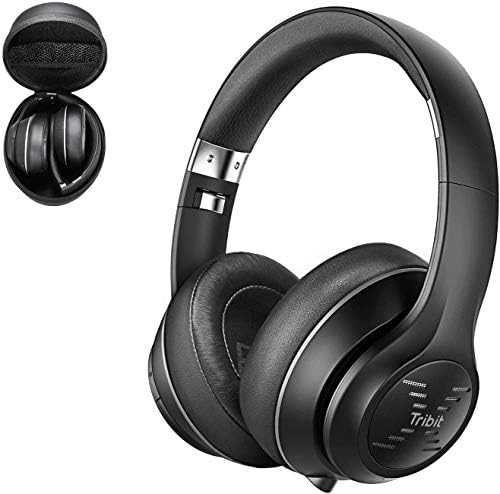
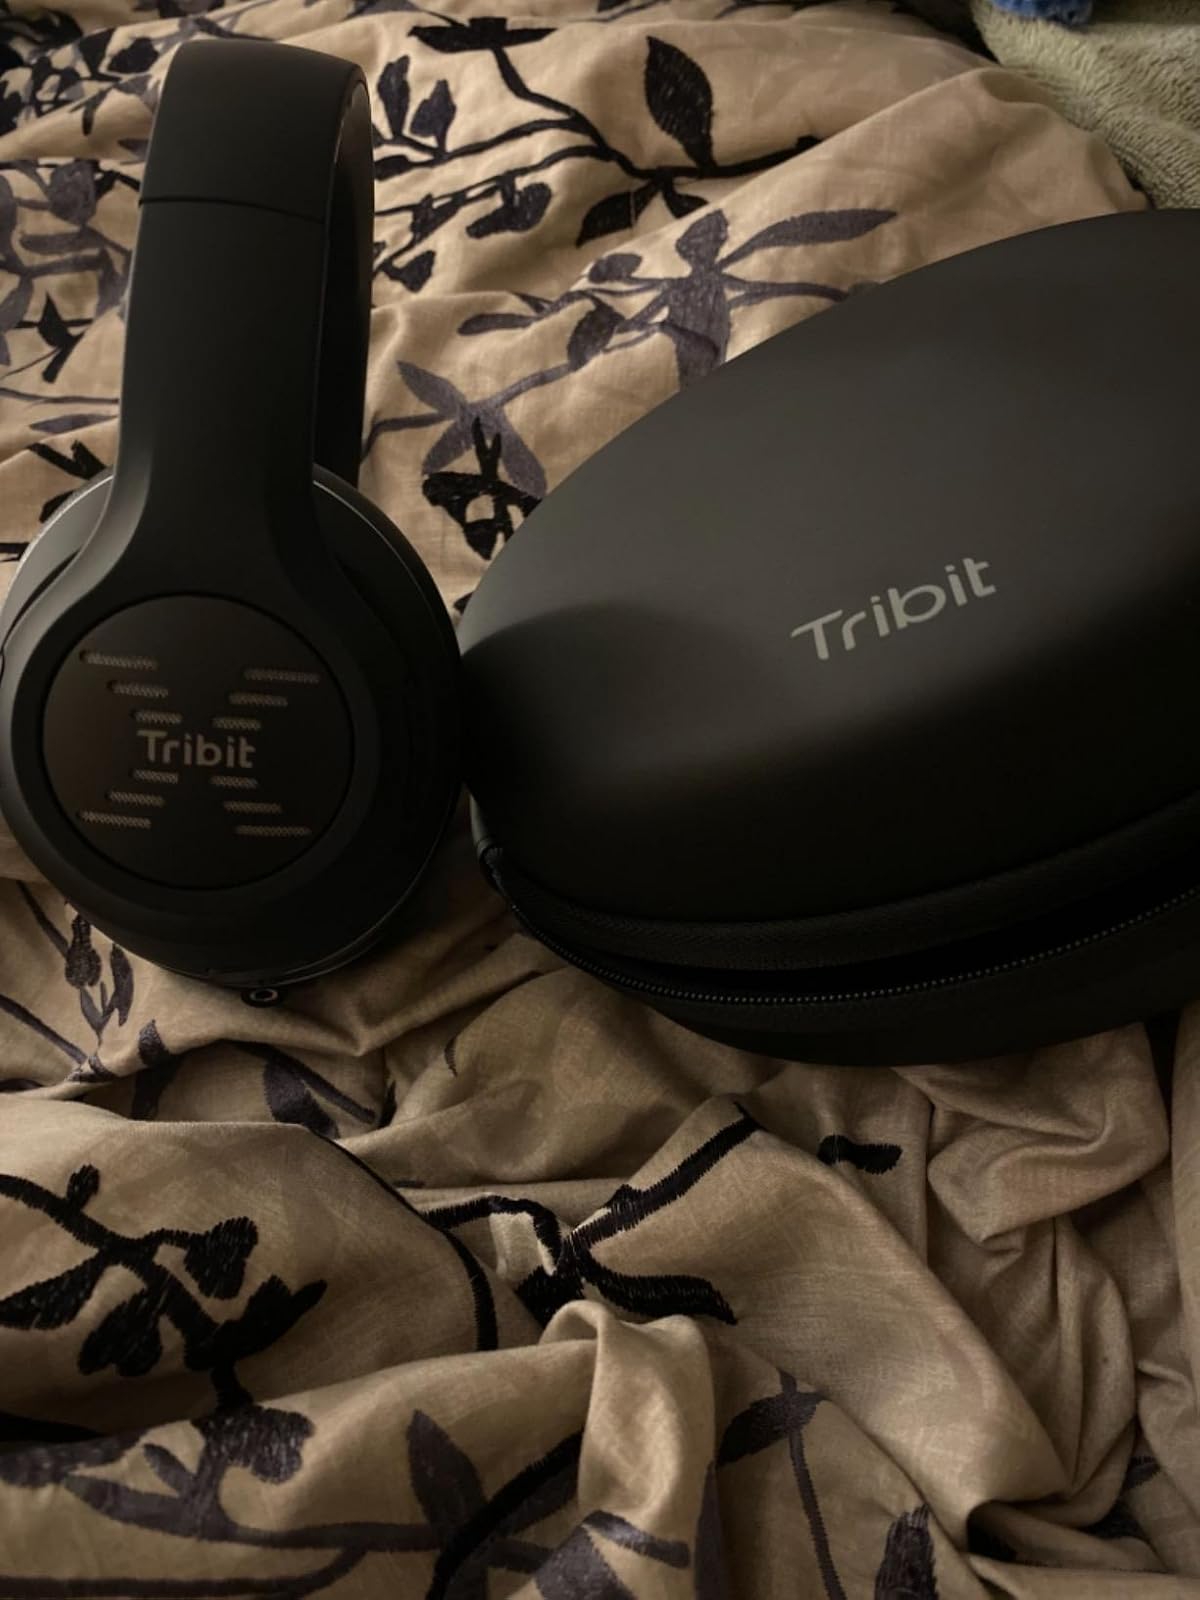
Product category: headphones
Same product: yes